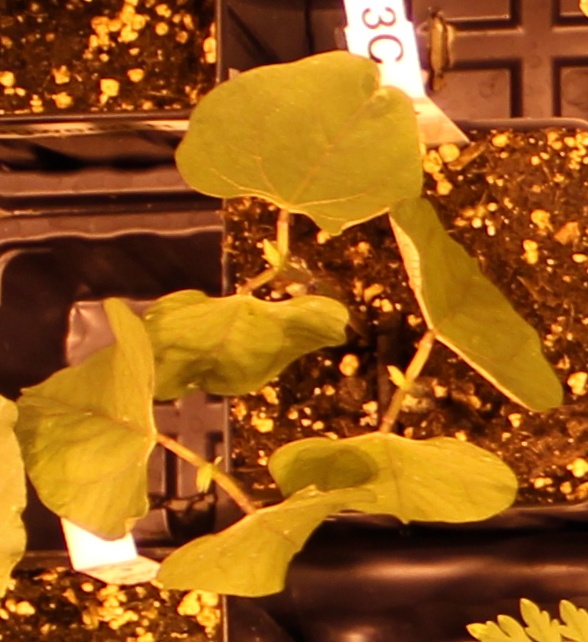
Label: Blackbean